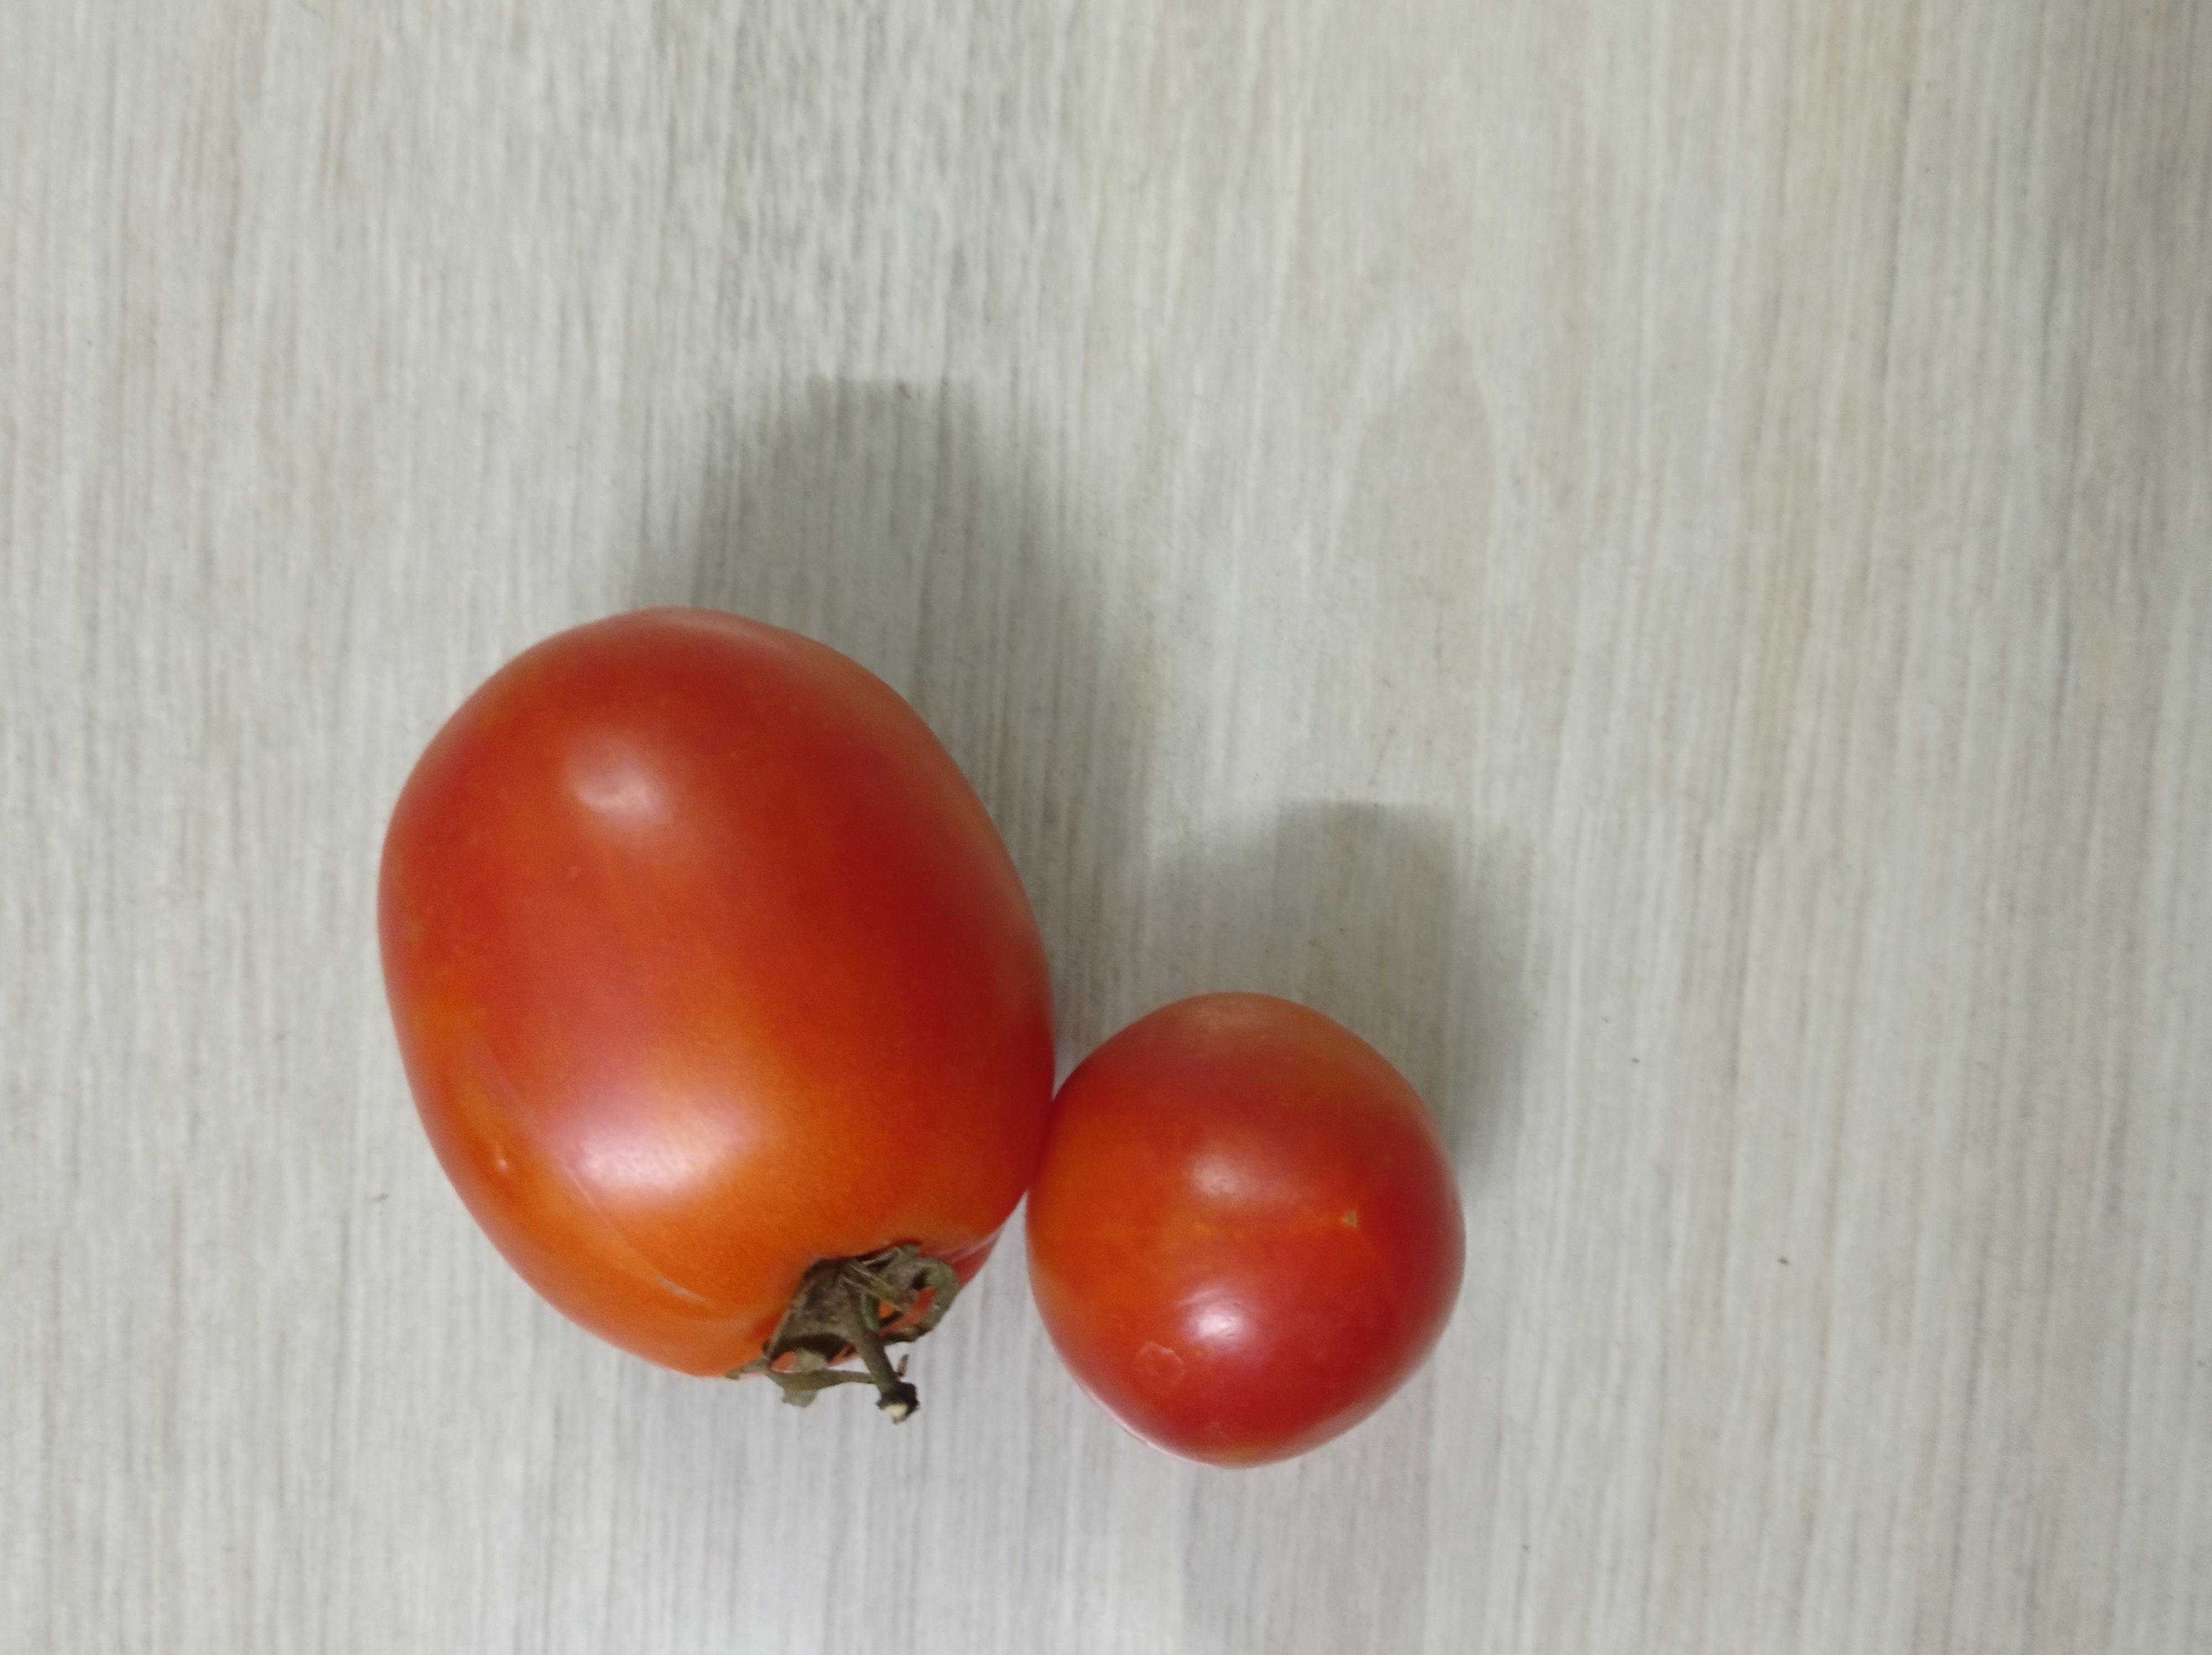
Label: Fresh